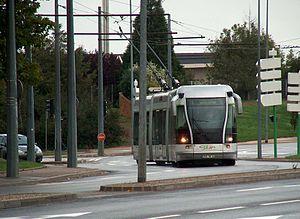
photo prise par mes soins, le 20 octobre 2006 à 15:15 On voit un véhicule du tram T1 arriver au milieu de la circulation, au terminus de Brabois. Il n'y a pas de rail de guidage, et le conducteur le conduit comme un trolleybus, avec un volant Muselaar 22 octobre 2006 à 23:27 (CEST)
Le tramway sur pneumatiques, appelé également transport routier guidé ou trolleybus guidé, est un véhicule de transport en commun sur pneumatiques mais guidé sur une partie ou la totalité de son parcours. Il fait partie de la famille des nouveaux systèmes intermédiaires.